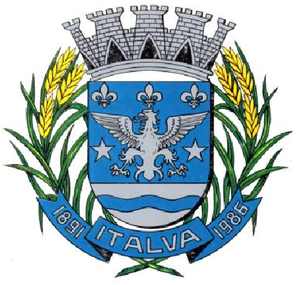
Italva est une municipalité brésilienne de l'État de Rio de Janeiro et la Microrégion d'Itaperuna.